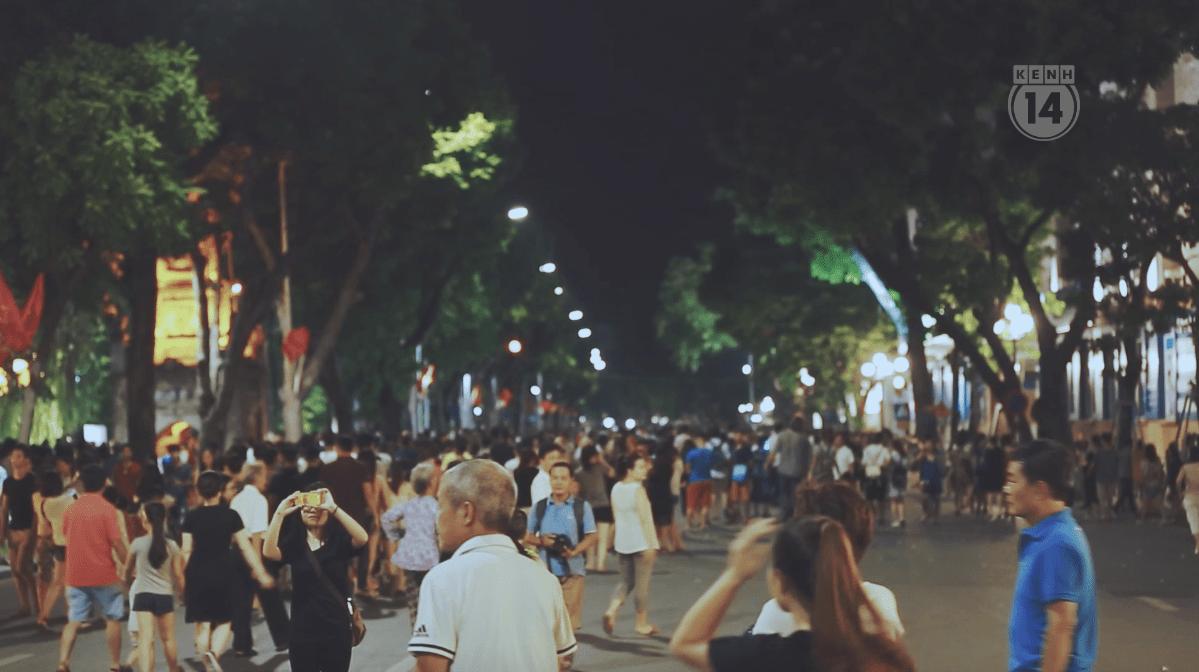
có nhiều người đang xuất hiện ở trên con đường